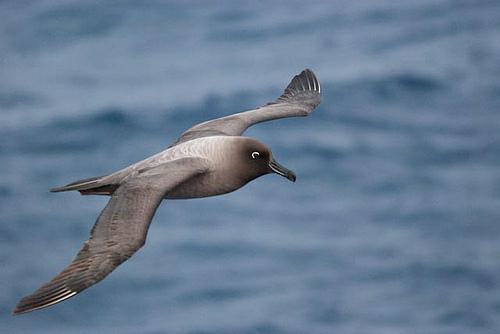
A photo of a sooty albatross